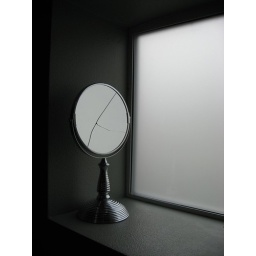
mirror broken by yours truly...shot taken in a window in dorm hallway :]